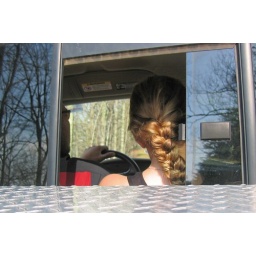
in the truck on the way to Mitch's car